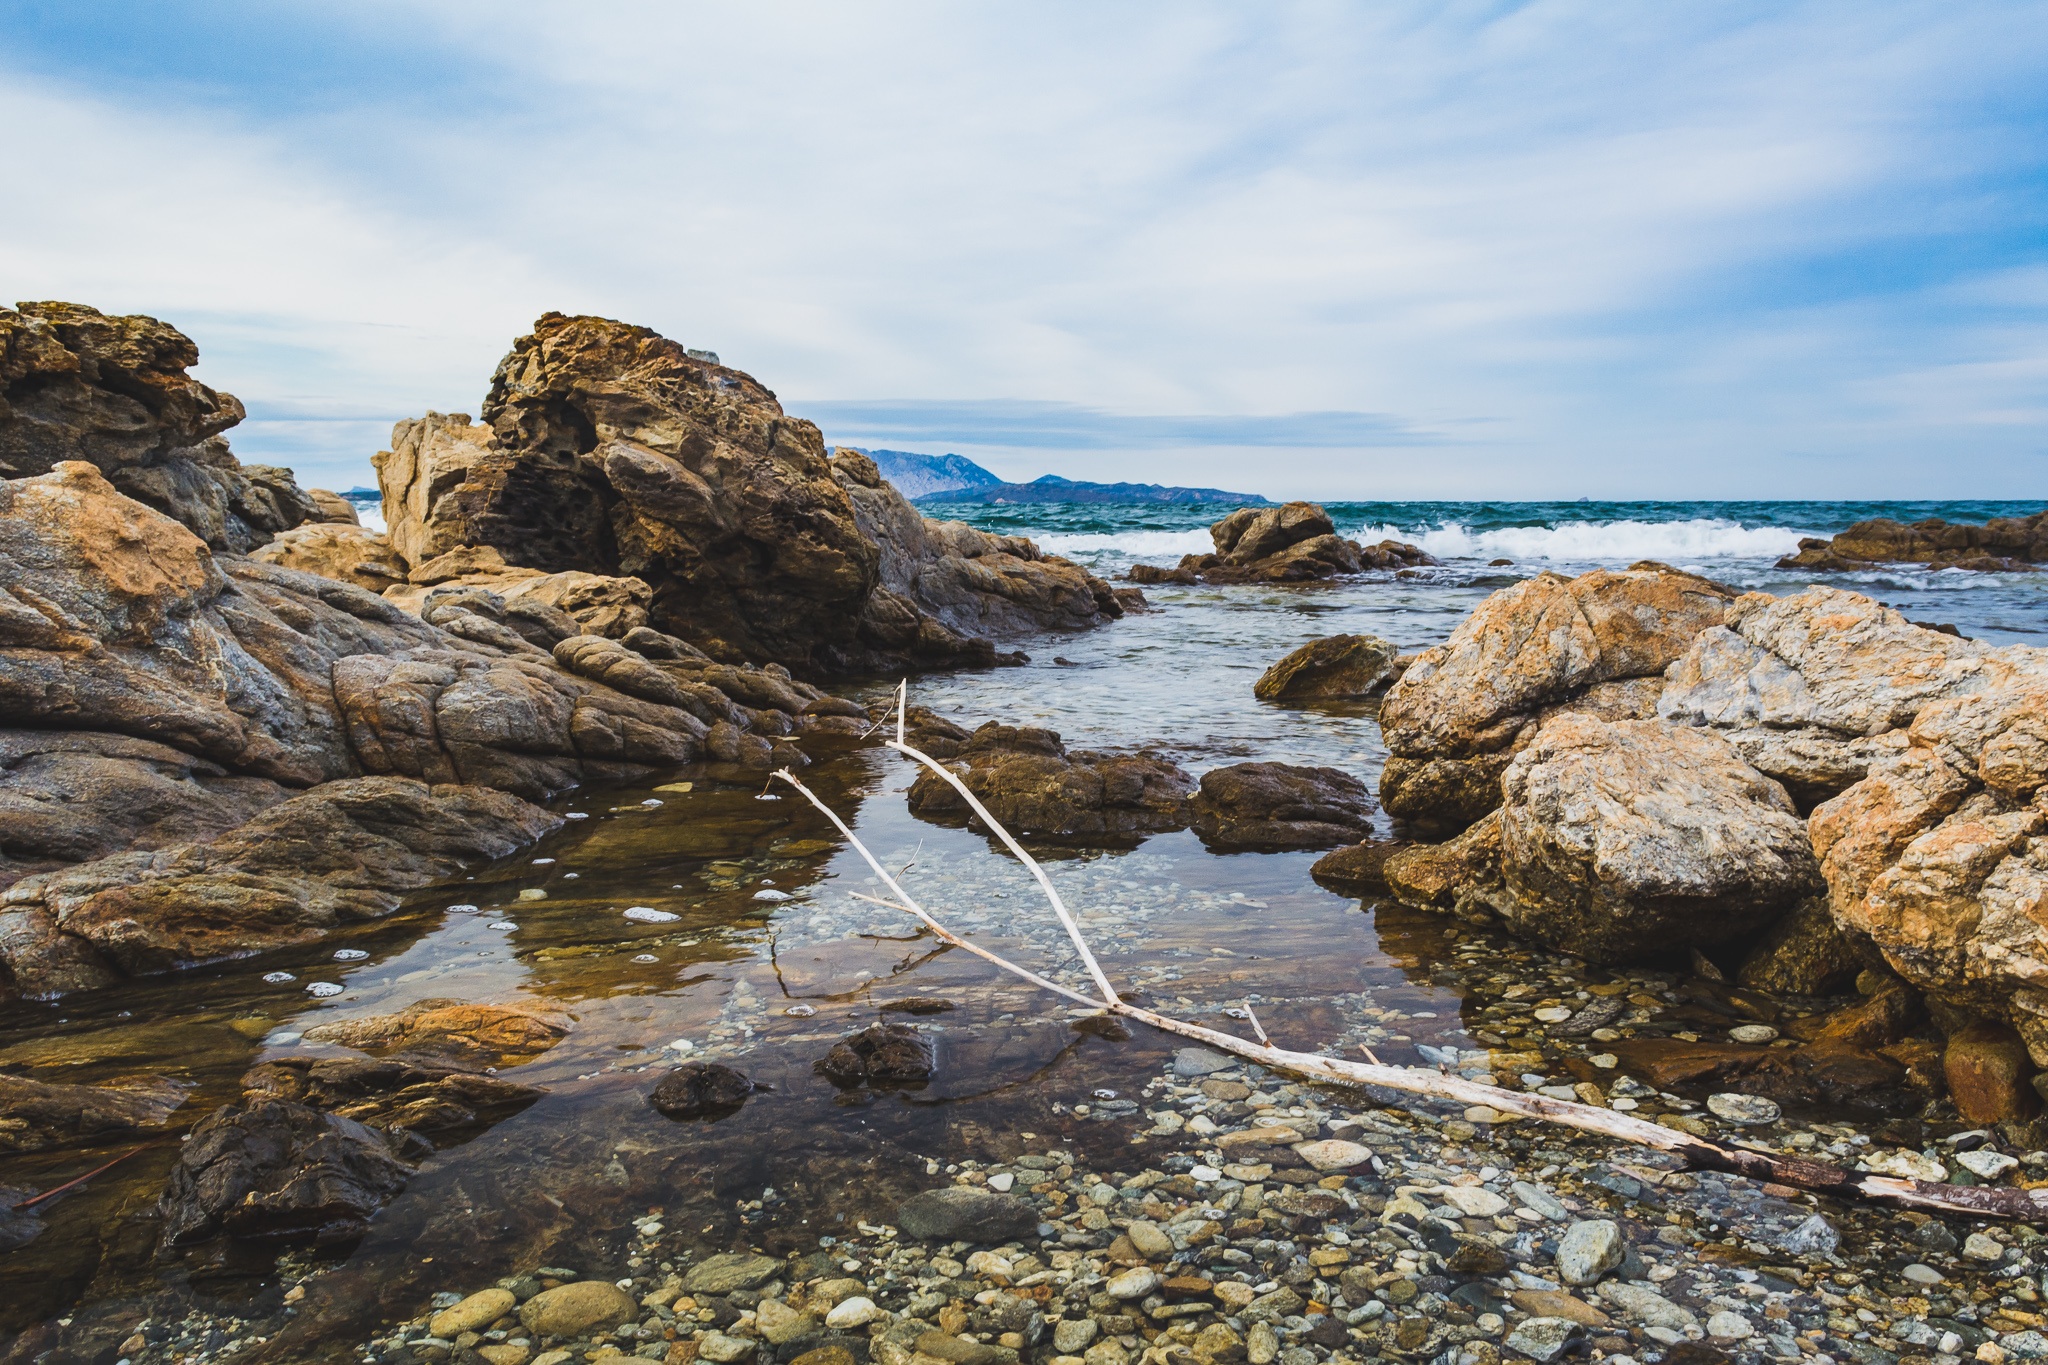
beach, landscape, sea, coast, water, rock, ocean, shore, wave, formation, cliff, cove, bay, terrain, material, body of water, geology, cape, tide pool